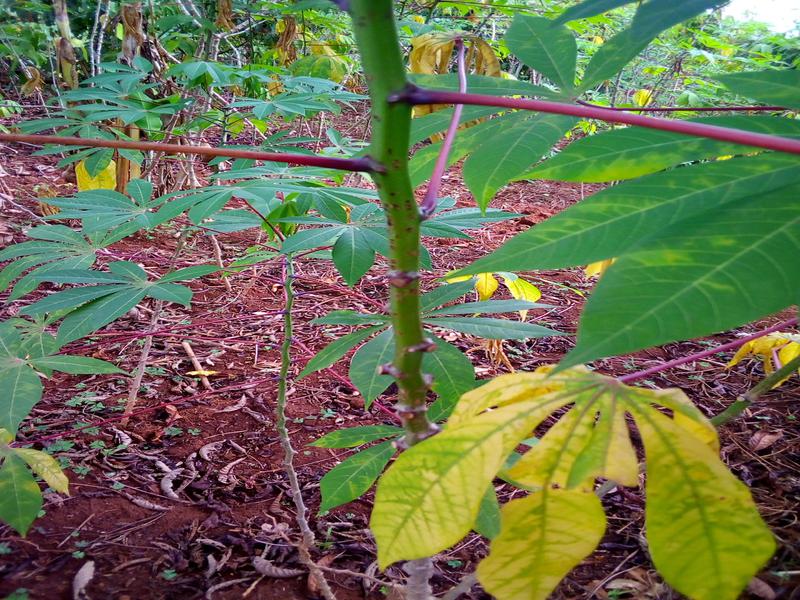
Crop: cassava
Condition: mosaic_disease